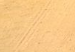
Surface type: ground